Tiger bone wine

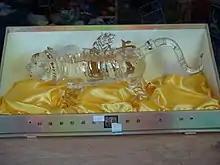
Bone strengthening wine for sale in Qinhuangdao, China

Tiger bone wine is an alcoholic beverage originally produced in China using the bones of tigers as a necessary ingredient. The production process takes approximately eight years and results in a high alcohol concentration.